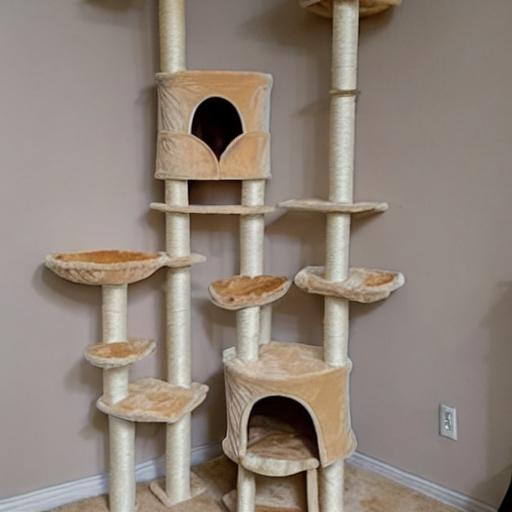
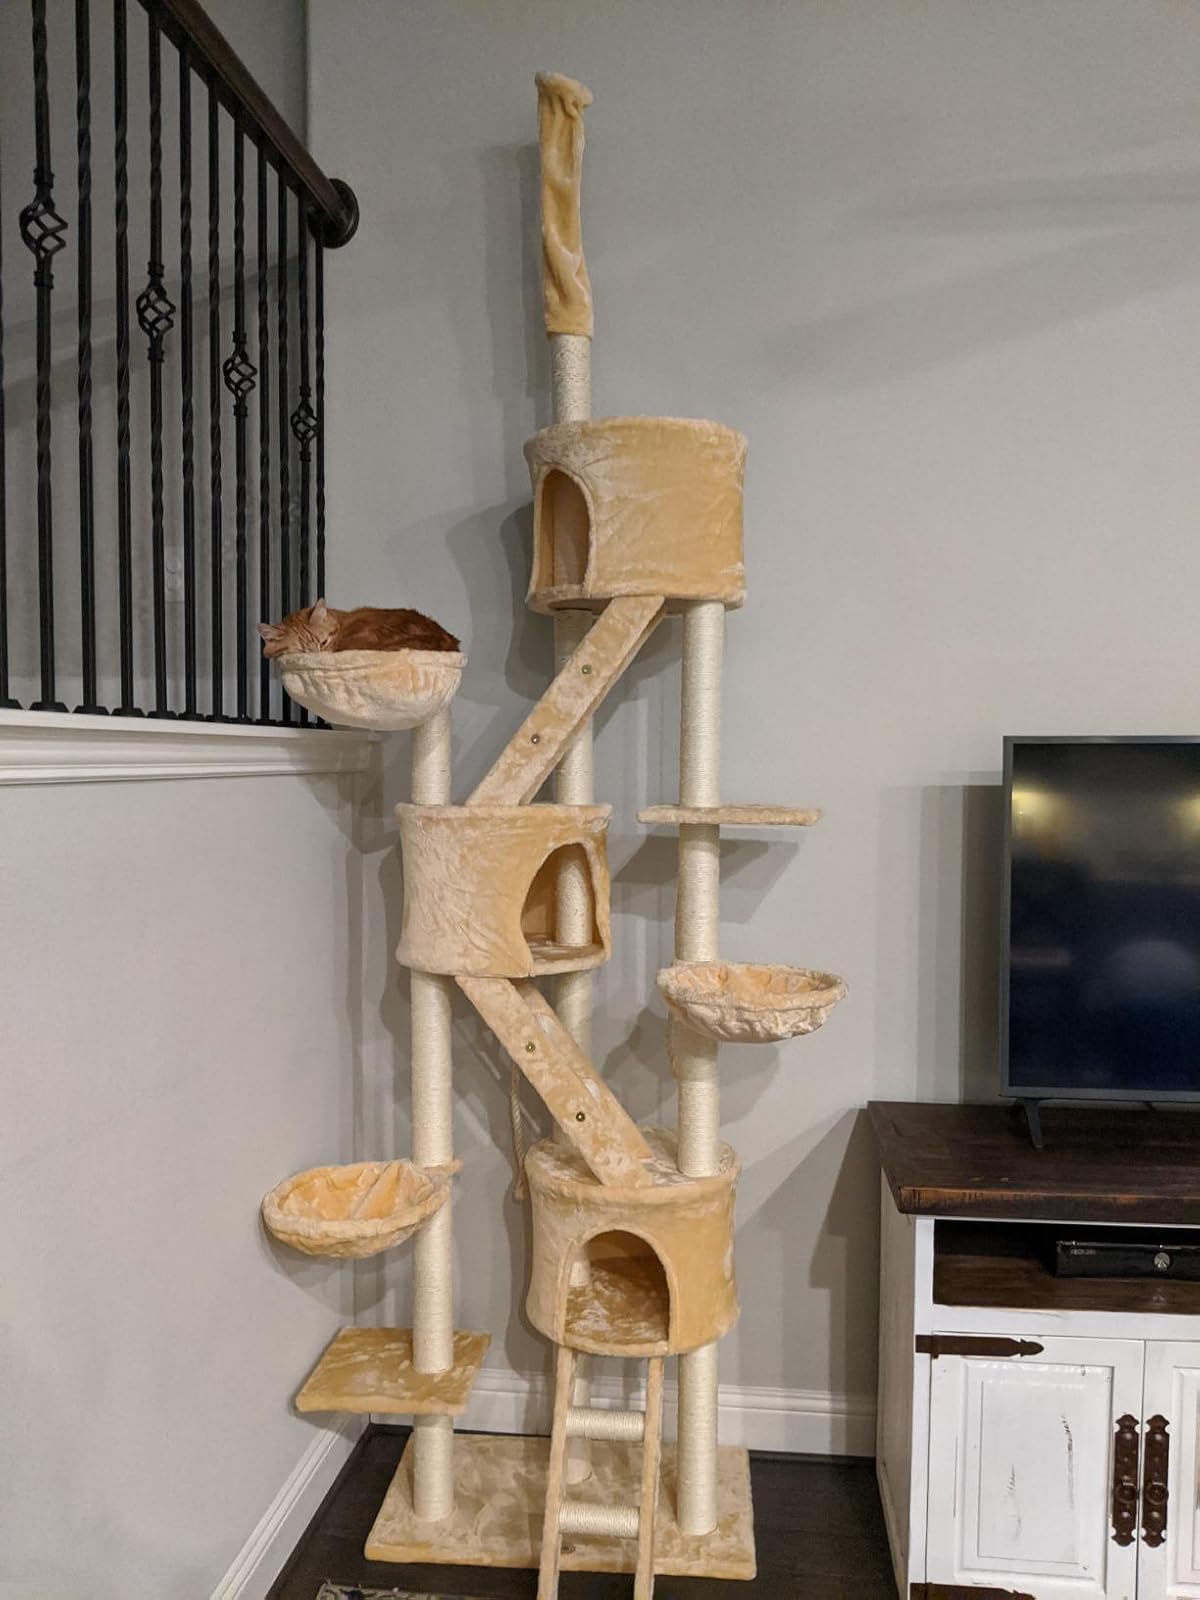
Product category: items_cat tree
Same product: no